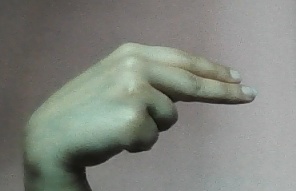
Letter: ain